Luca Toni

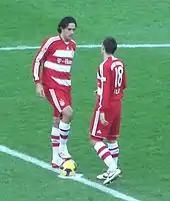
Toni and Miroslav Klose against Hertha Berlin in 2009

In the 2008–09 season, Toni maintained his high-standard of form for Bayern. In the Bundesliga, he started 13 games from January, in which he scored nine goals, a notable one being a late stoppage-time winner he scored against TSG Hoffenheim. In the 2008–09 UEFA Champions League, he scored a goal in a 3–0 win over Steaua București in the group stages, then a brace in a 5–0 away win over Sporting CP in the round of 16.